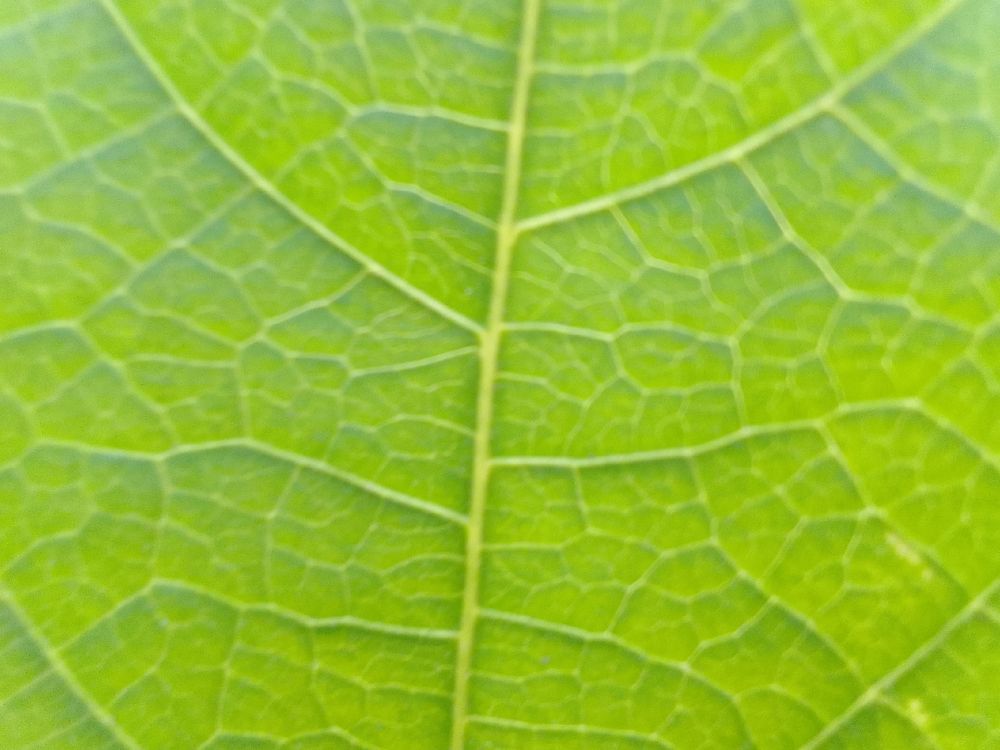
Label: healthy